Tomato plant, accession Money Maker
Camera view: horizontal (90 deg, fisheye); turntable rotation: 240 degrees
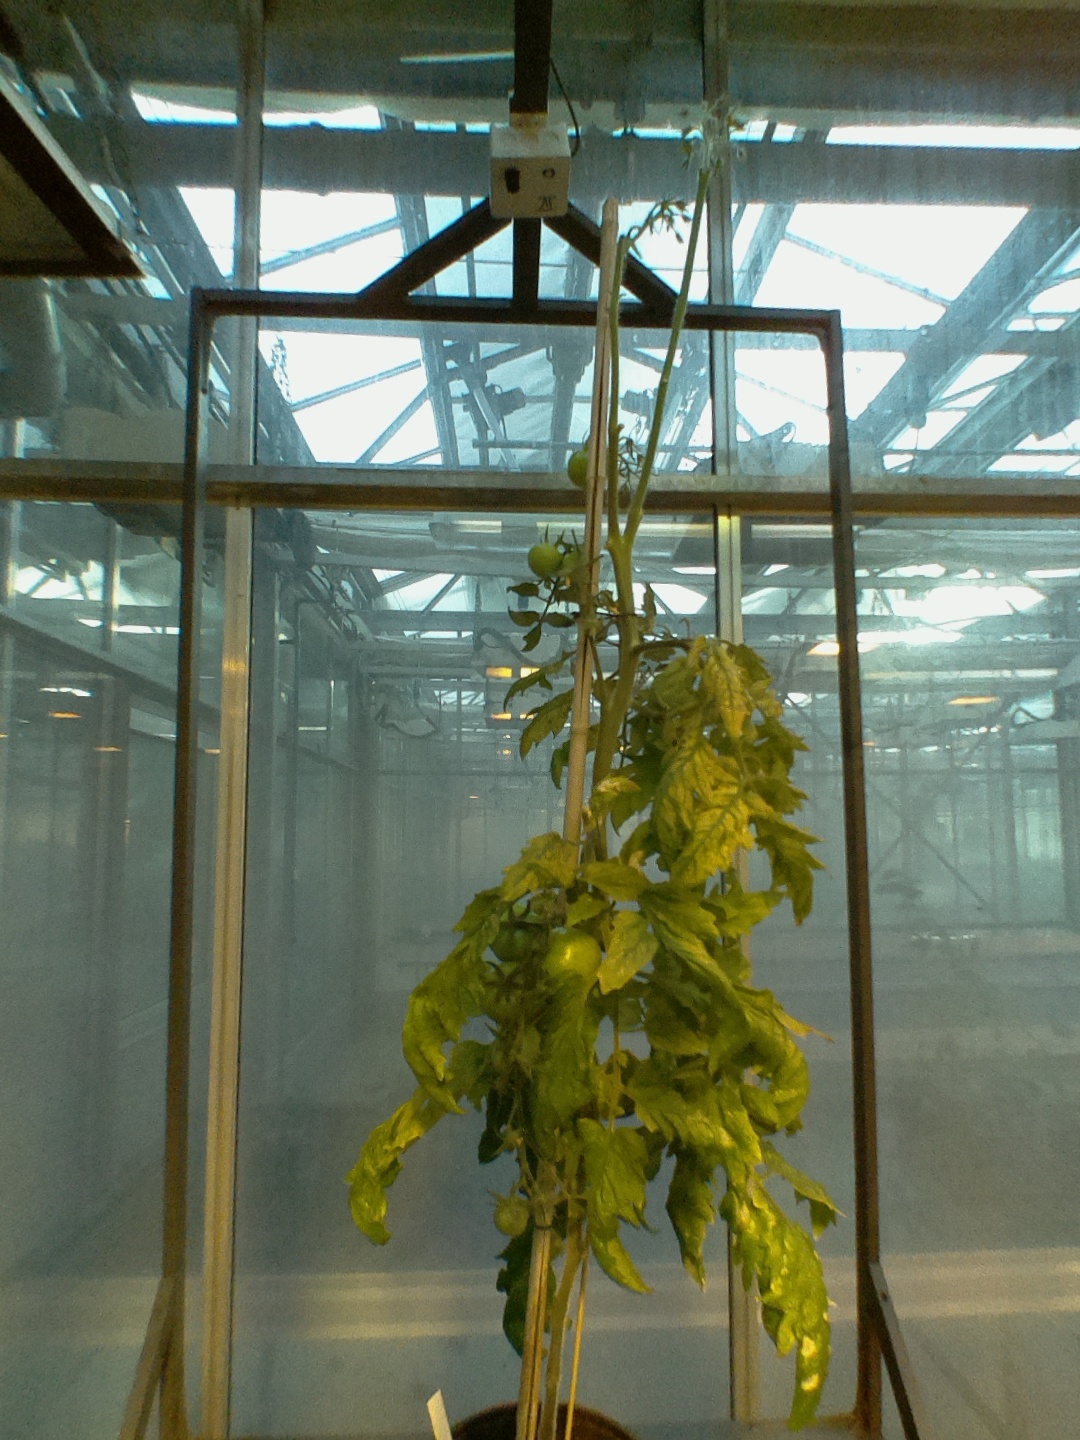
BBCH growth stage 79: 90% -100% of final fruit size